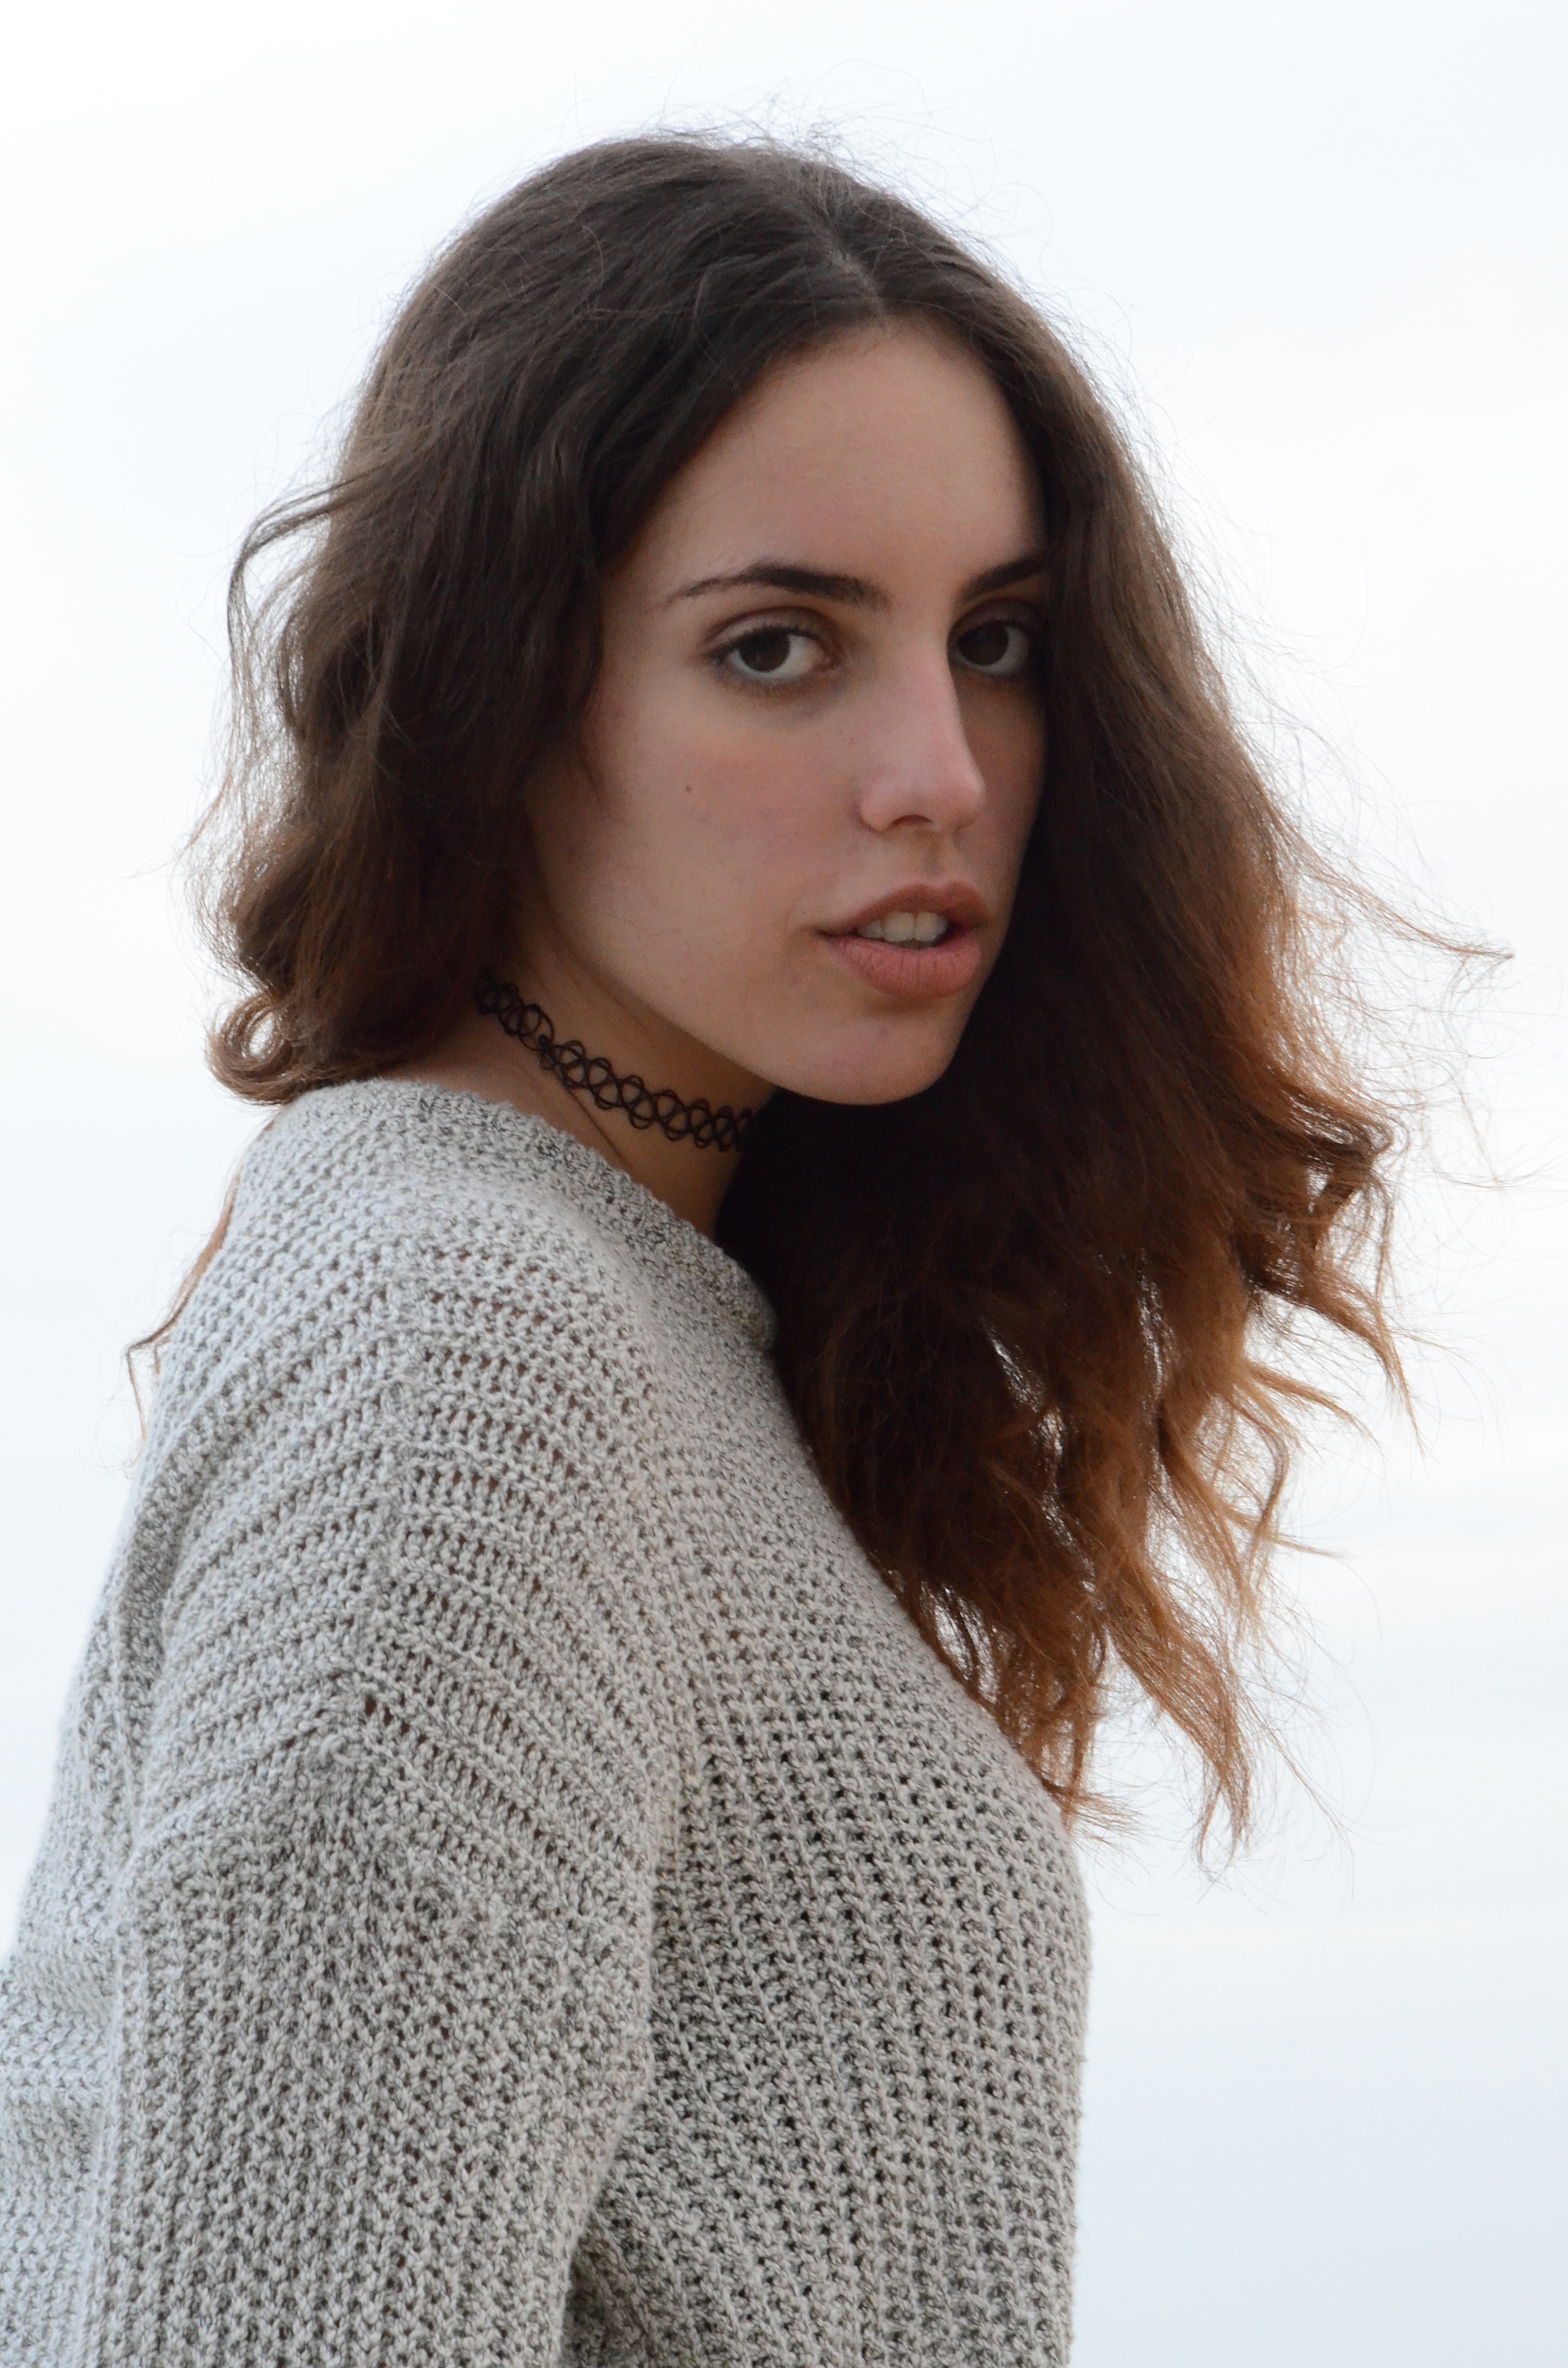
hair, white, photography, portrait, model, gray, clothing, outerwear, hairstyle, long hair, beauty, photo shoot, brown hair, portrait photography, supermodel